Marquette City Hall

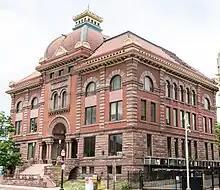
Old Marquette City Hall in 2016

The Marquette City Hall is a three-story rectangular building, measuring , combining Richardsonian Romanesque, Second Empire, and Renaissance Revival architectural elements. It is constructed of red brick on a raised sandstone foundation, and surmounted by a tiled Mansard roof with a cupola. The front facade is divided by quoins into five bays. The central bay contains a recessed entrance, while the remaining front bays contain two-story arched windows. The remaining sides of the structure contain ribbon windows.